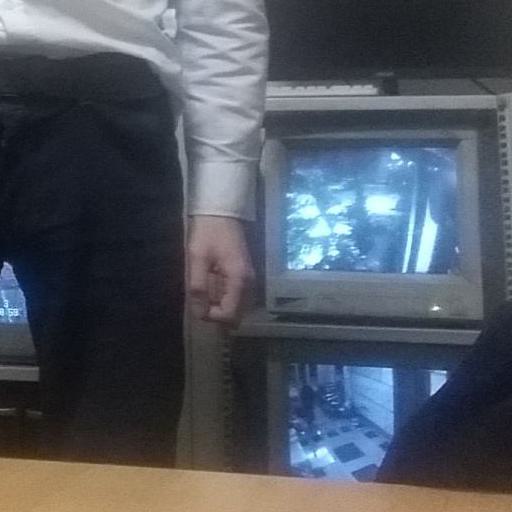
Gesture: no_gesture